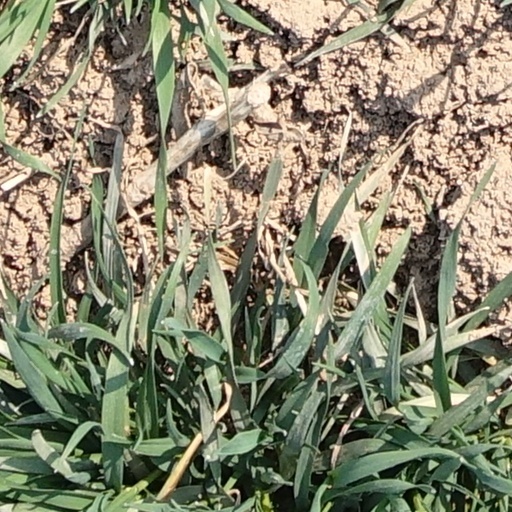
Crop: wheat